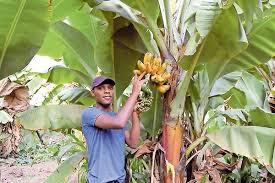
Mtu mmoja kasimama kando ya mgomba wa ndizi, mgomba ambao una ndizi lililoiva , ndizi ambali limeshikiliwa na anaonekana kuwa mkulima ataka kulivuna.